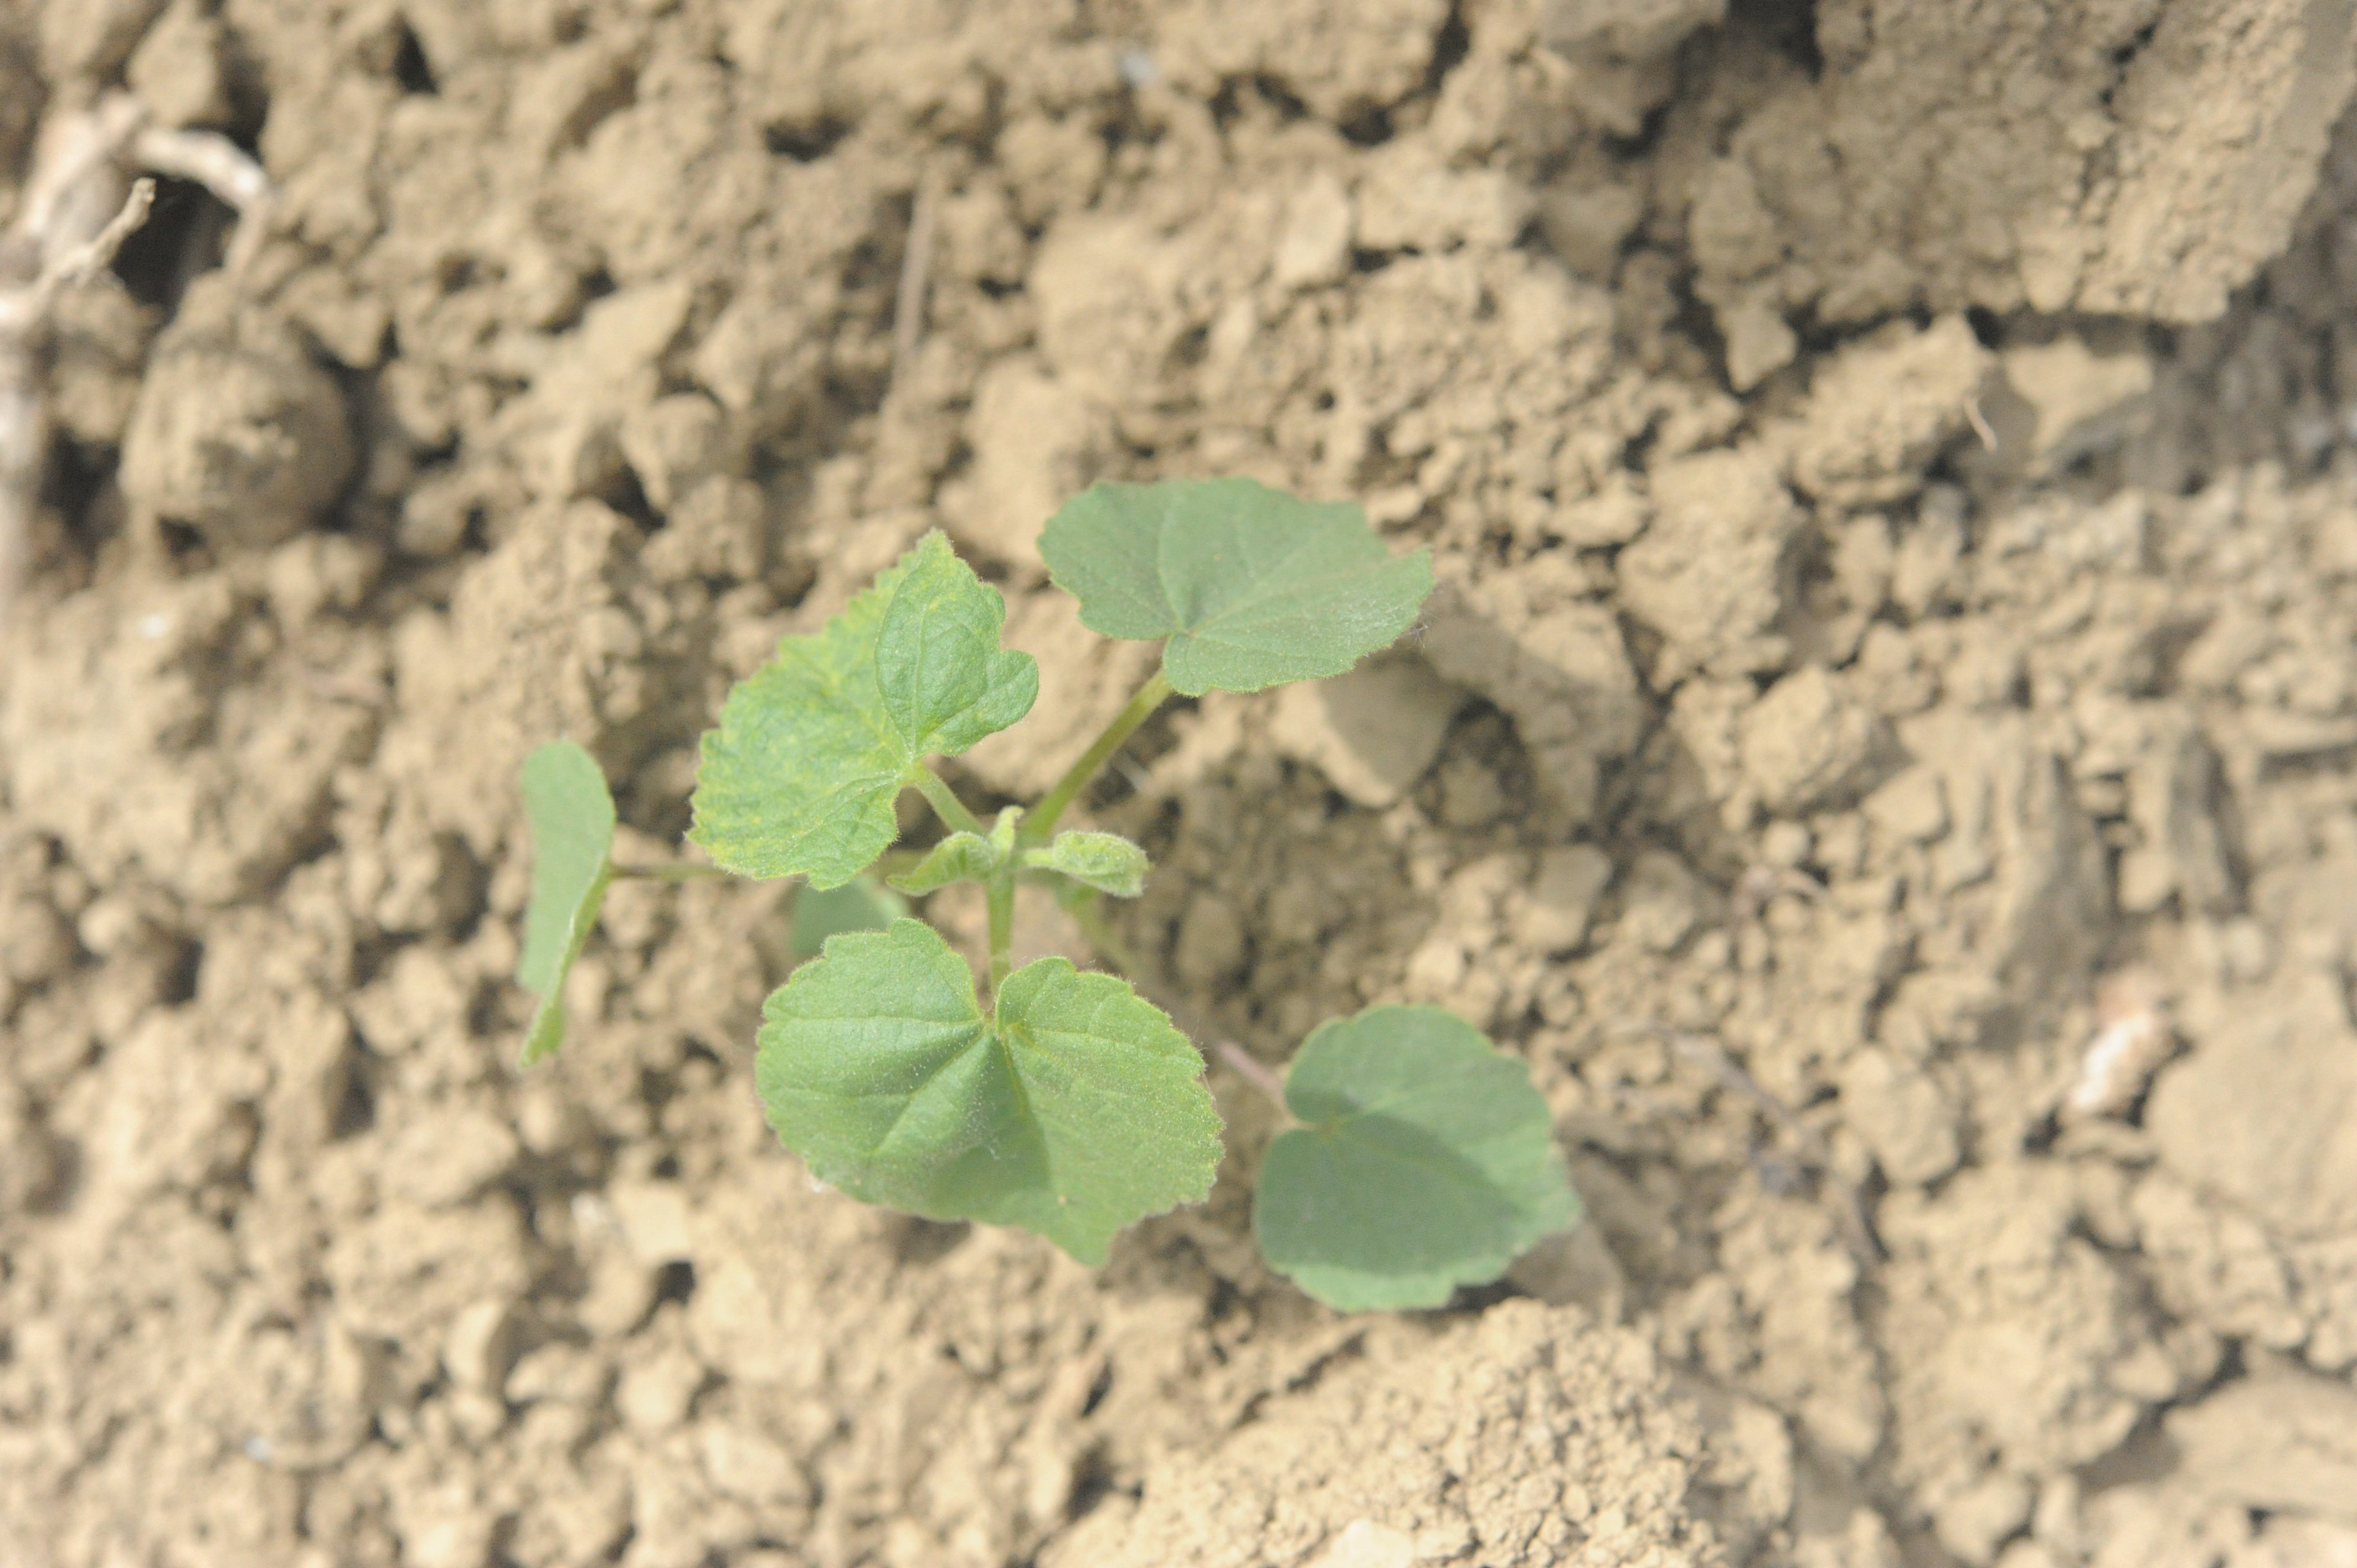
Label: velvet_leaf